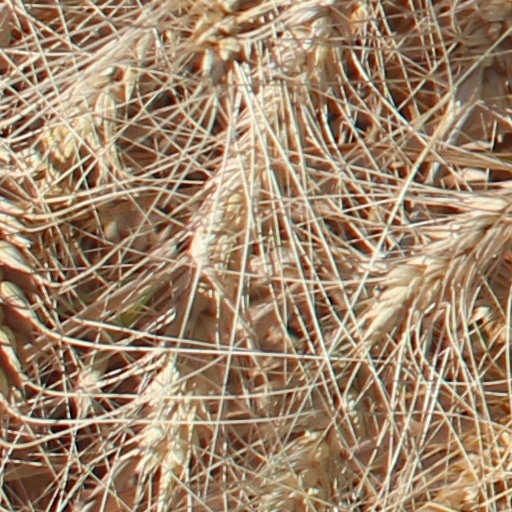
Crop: wheat